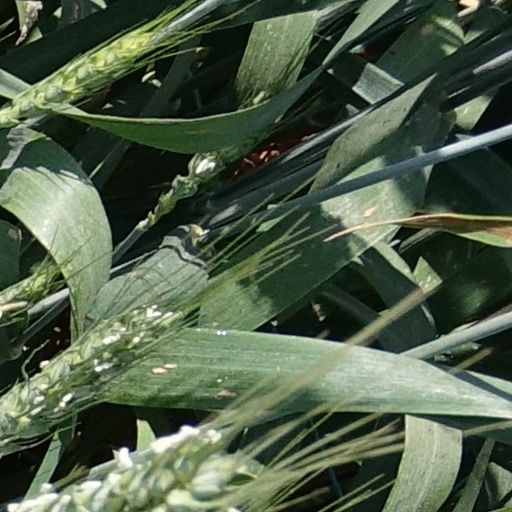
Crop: wheat